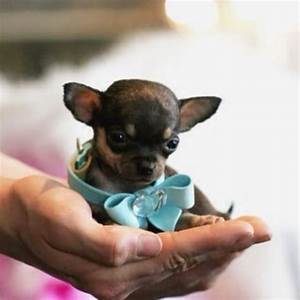
Label: dog